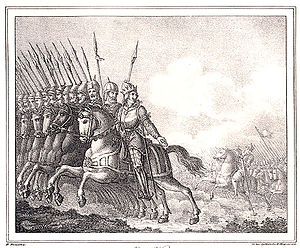
Rolf Krakes saga
Rolv Krake sår sin mors guld på Fyrisvall, tegning af Hugo Hamilton 1830. Teckningar ur Skandinaviens Äldre Historia. Stockholm
Rolf Krakes saga er en sen fornaldersaga om de tragiske hændelser, der udspillede sig omkring den danske konge Rolf Krake og hans slægt, Skjoldungerne. Hændelserne bliver dateret til slutningen af 400-tallet og begyndelsen af 500-tallet.